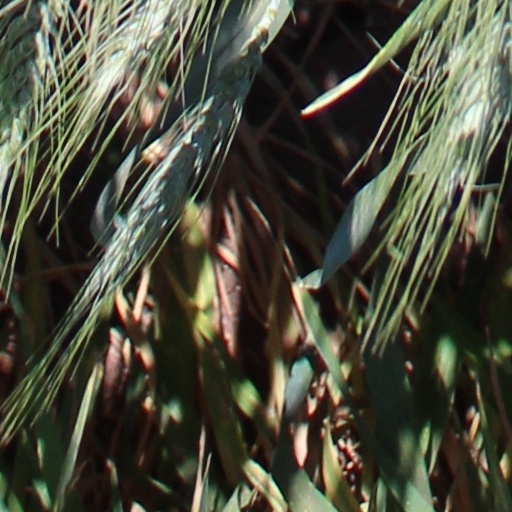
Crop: wheat